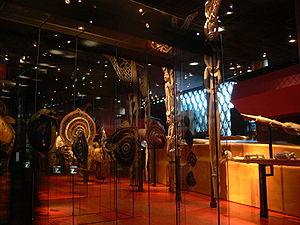
Le musée du Quai Branly - Jacques-Chirac, parfois appelé musée des Arts et Civilisations d'Afrique, d'Asie, d'Océanie et des Amériques, est situé dans le 7ᵉ arrondissement de Paris, le long du quai de la Seine qui lui donne son nom et au pied de la tour Eiffel. Le projet, porté par Jacques Chirac et réalisé par Jean Nouvel, est inauguré le 20 juin 2006. La fréquentation se situe à près de 1 500 000 visiteurs en 2014 et franchit en 2016 le cap des 10 millions depuis son ouverture, ce qui le place parmi les plus fréquentés au monde dans sa catégorie.